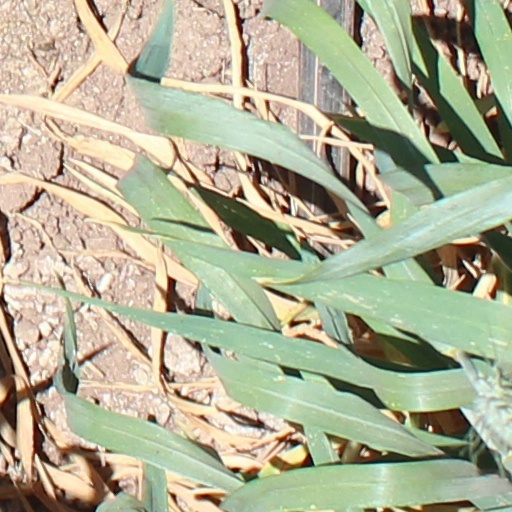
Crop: wheat